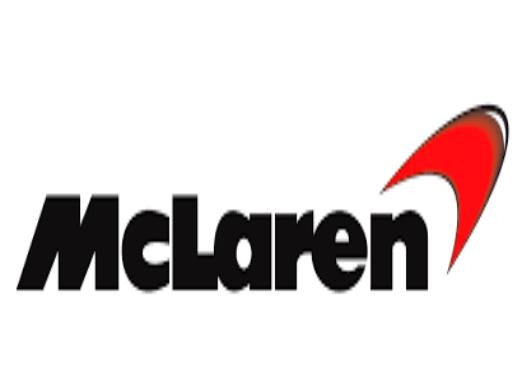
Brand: mclaren
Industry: Transportation